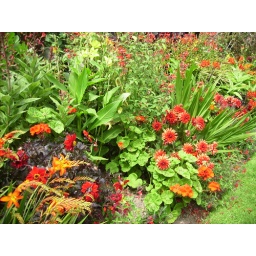
One of the flower beds at Colleton Fishacre in July.